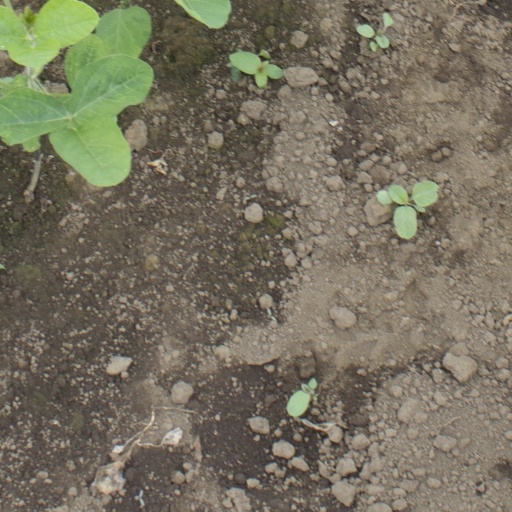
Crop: soybean